The Bahamas–United States relations

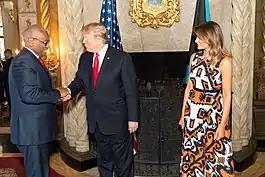
U.S. President Donald Trump and First Lady Melania Trump meet with Bahamian Prime Minister Hubert Minnis in Palm Beach, Florida, in March 2019

As a neighbor, The Bahamas and its political stability are important to the United States. The U.S. and The Bahamian government have worked together on reducing crime and addressing migration issues. With the closest island Bimini only 45 miles from the coast of Florida, The Bahamas often is used as a gateway for drugs and illegal aliens bound for the United States. The United States and the Bahamas cooperate to handle these threats. U.S. assistance and resources have been essential to Bahamian efforts to mitigate the persistent flow of illegal narcotics and migrants through the archipelago. The United States and The Bahamas also actively cooperate on law enforcement, civil aviation, marine research, meteorology, and agricultural issues. The U.S. Navy operates an underwater research facility on Andros Island.